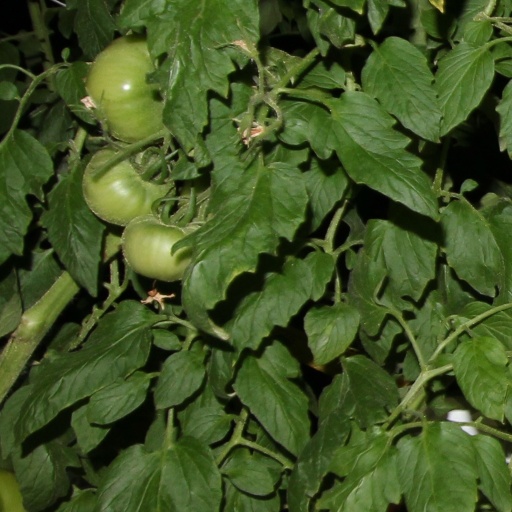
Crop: tomato